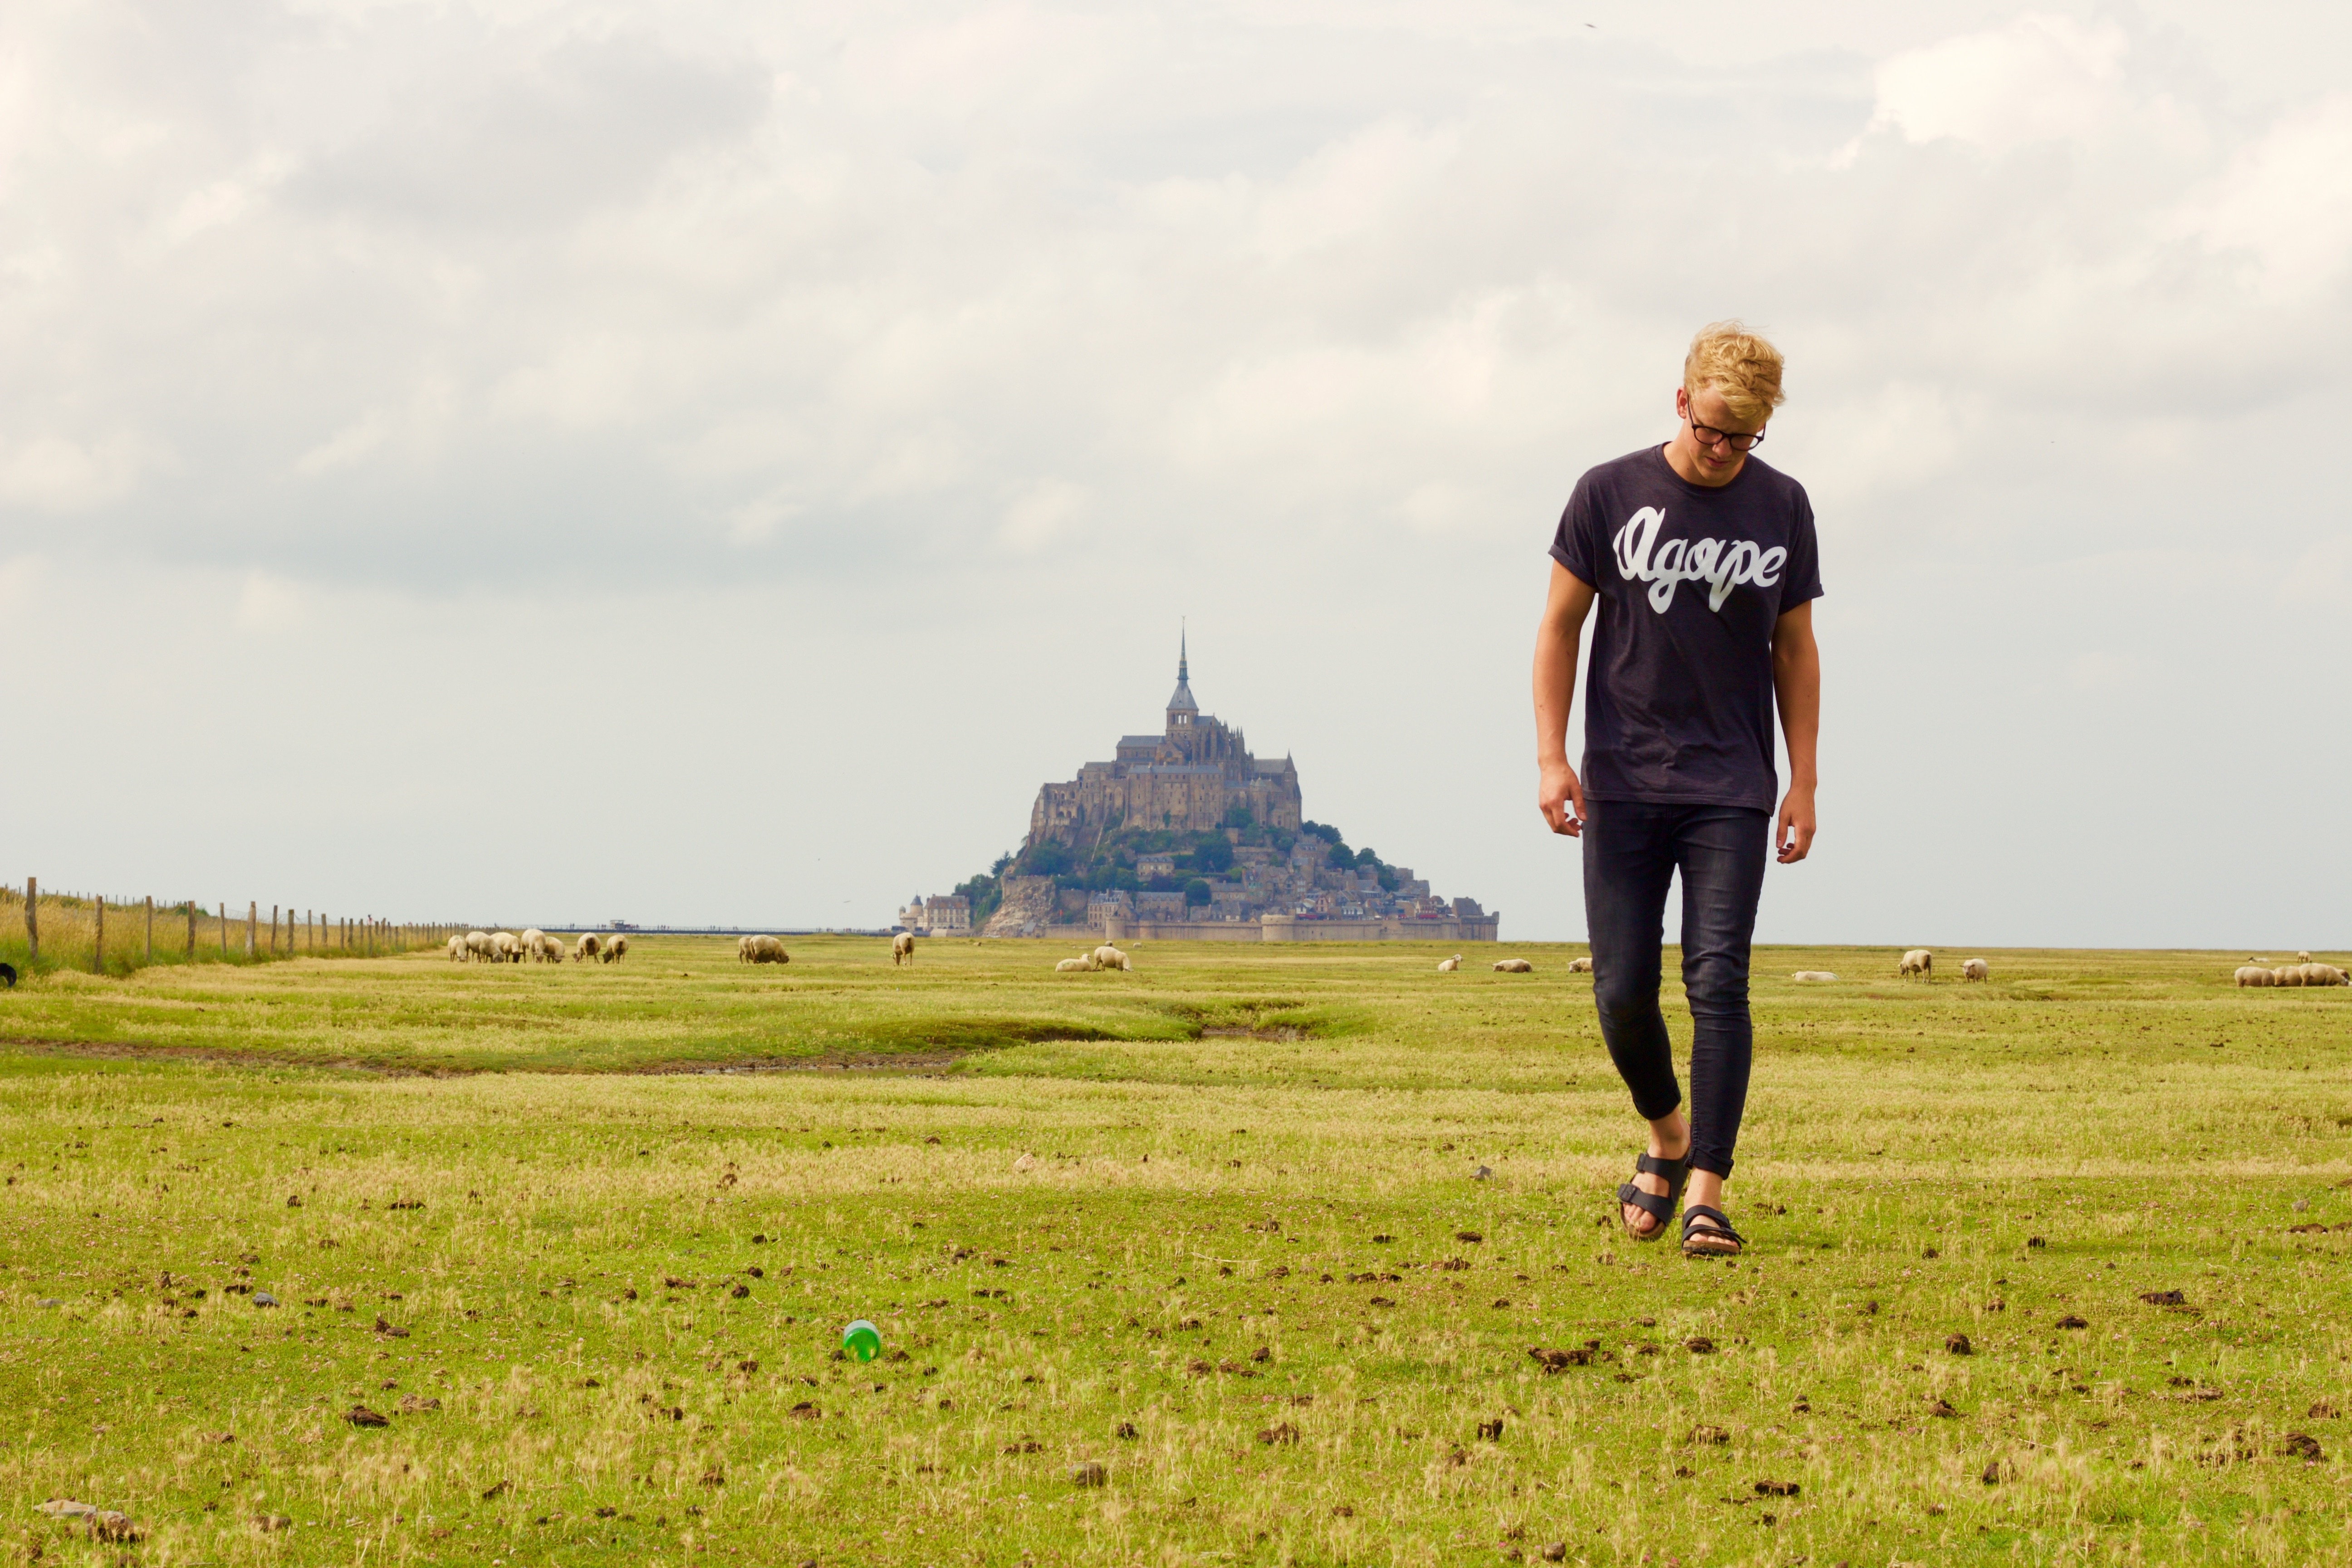
man, grass, horizon, walking, person, field, meadow, prairie, hill, recreation, castle, plain, sports, grassland, rural area, outdoor recreation